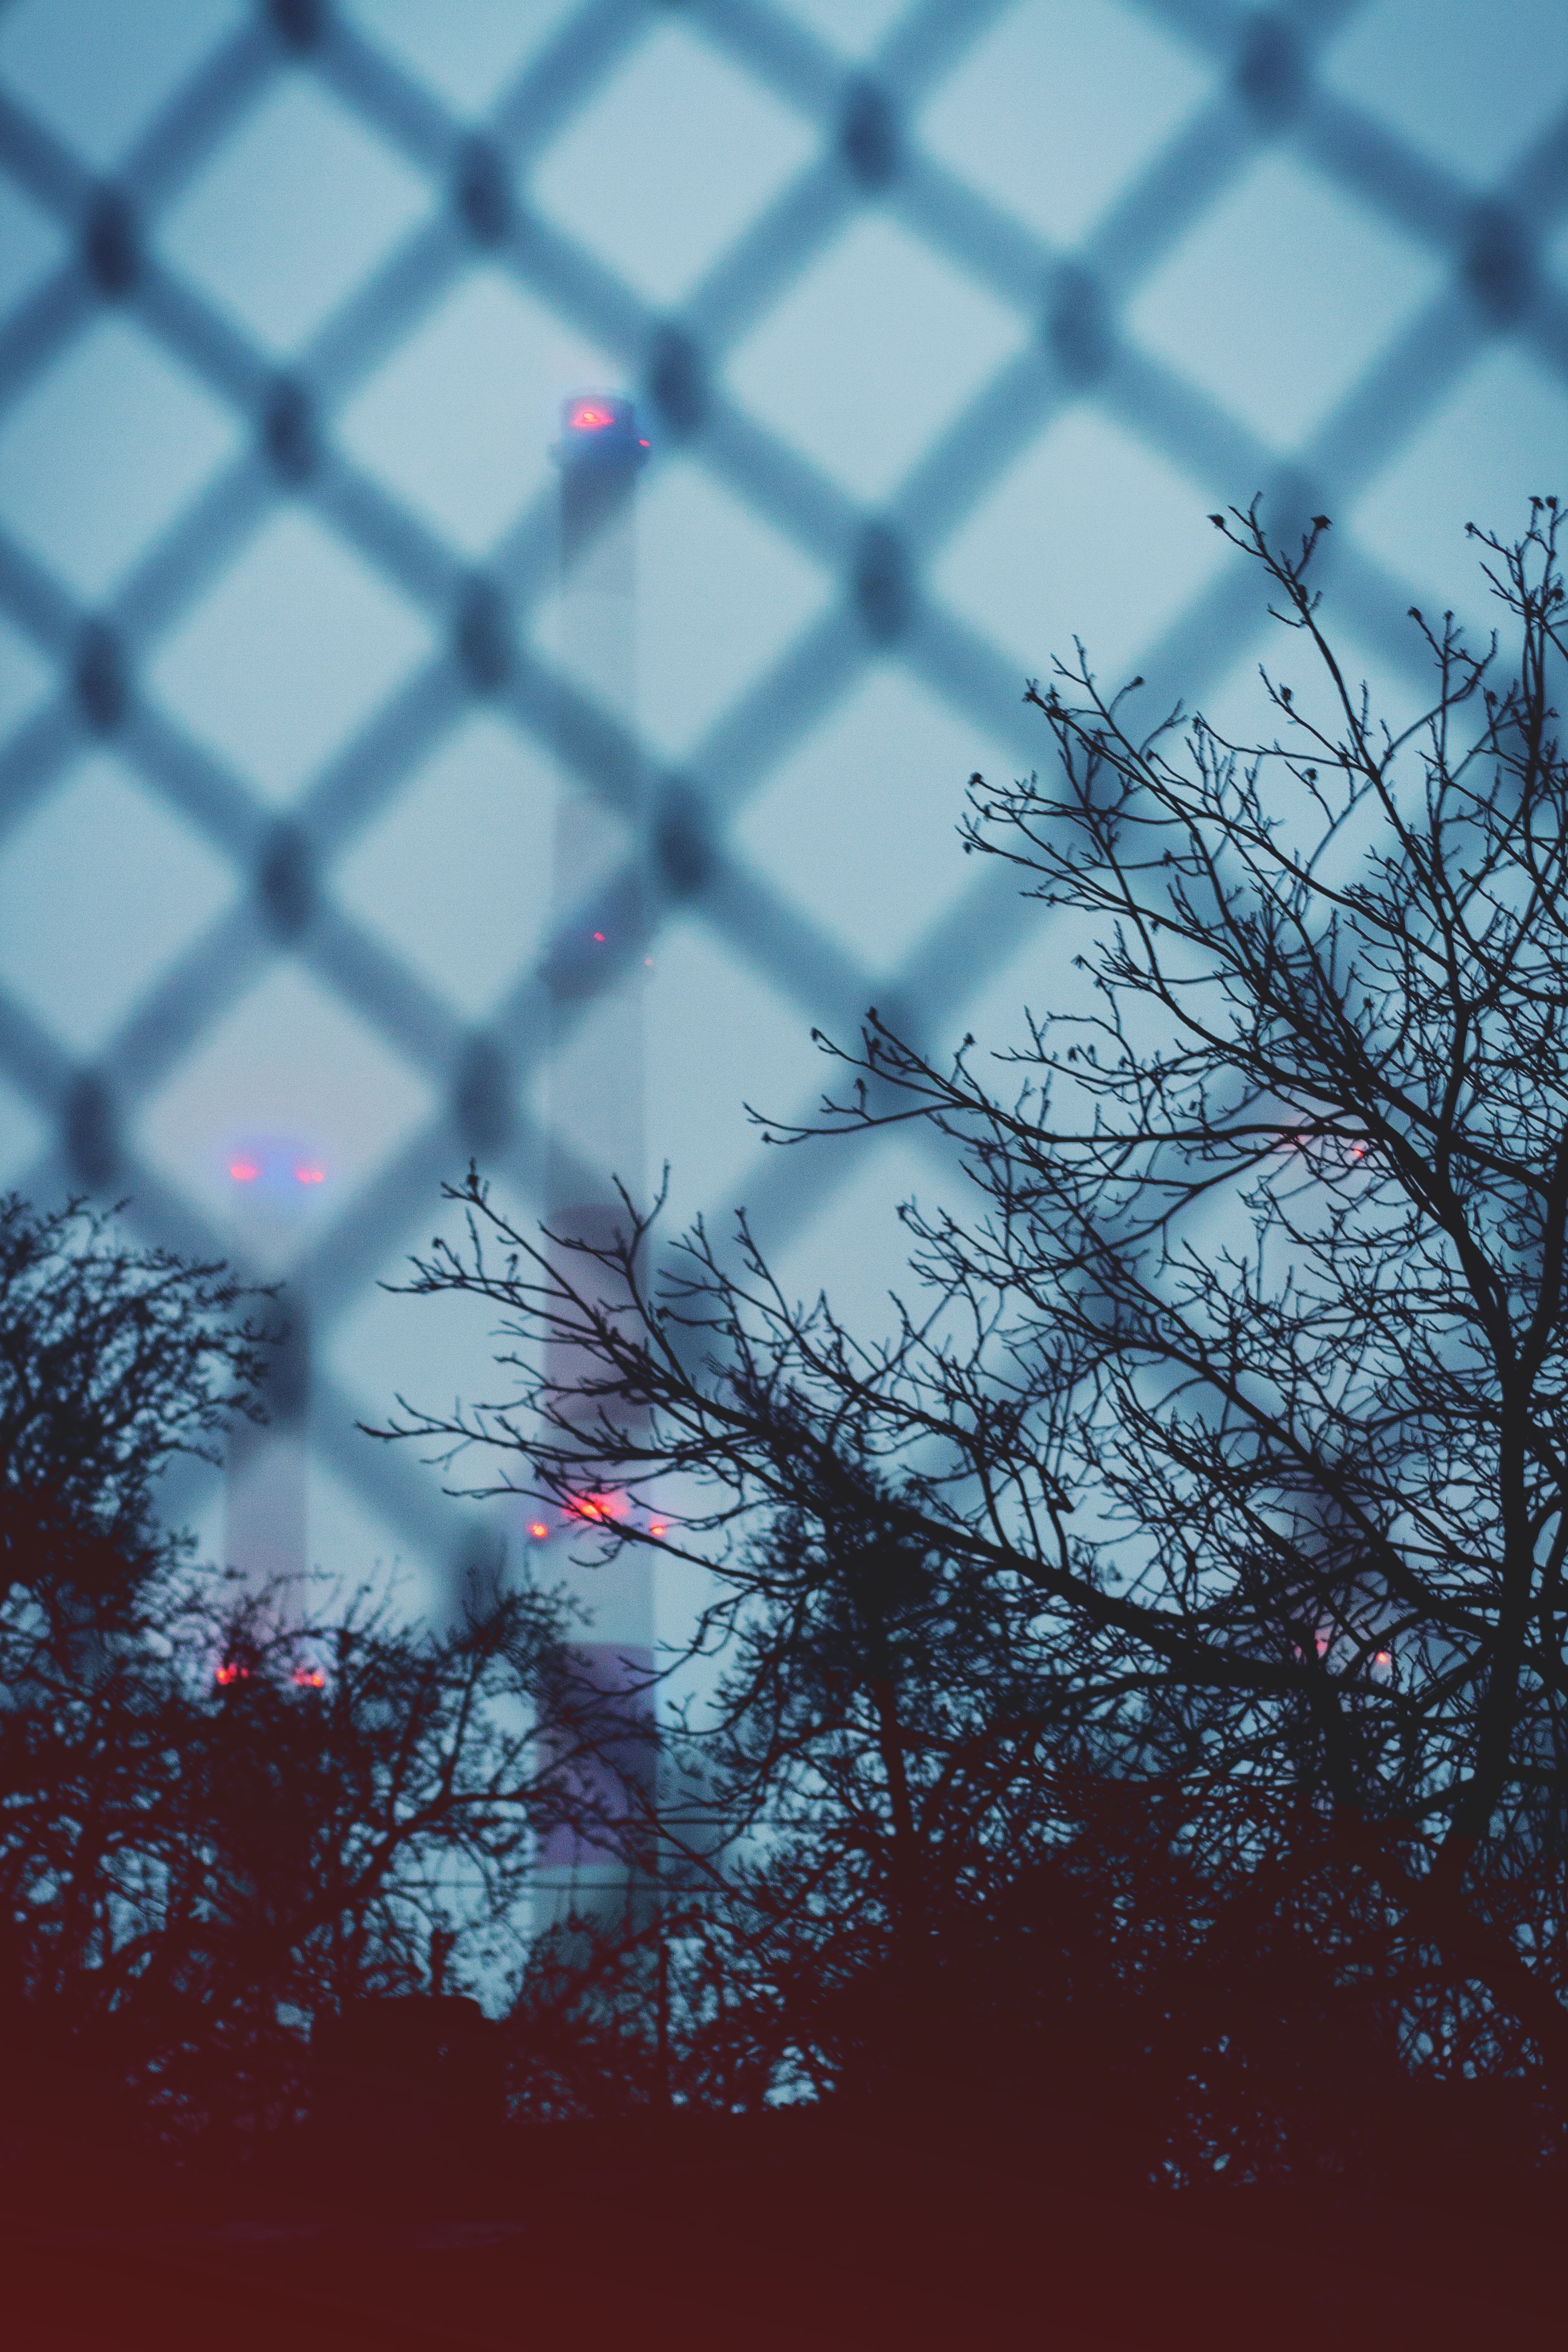
branch, light, sky, sunlight, leaf, town, city, line, reflection, red, color, blue, poland, shape, polska, chimneys, atmosphere of earth, industial, lodz